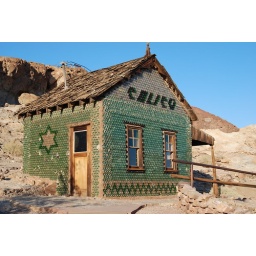
The glass bottle house in Calico